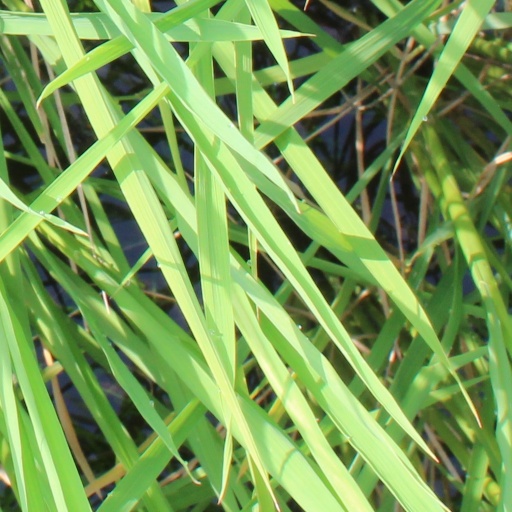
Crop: rice